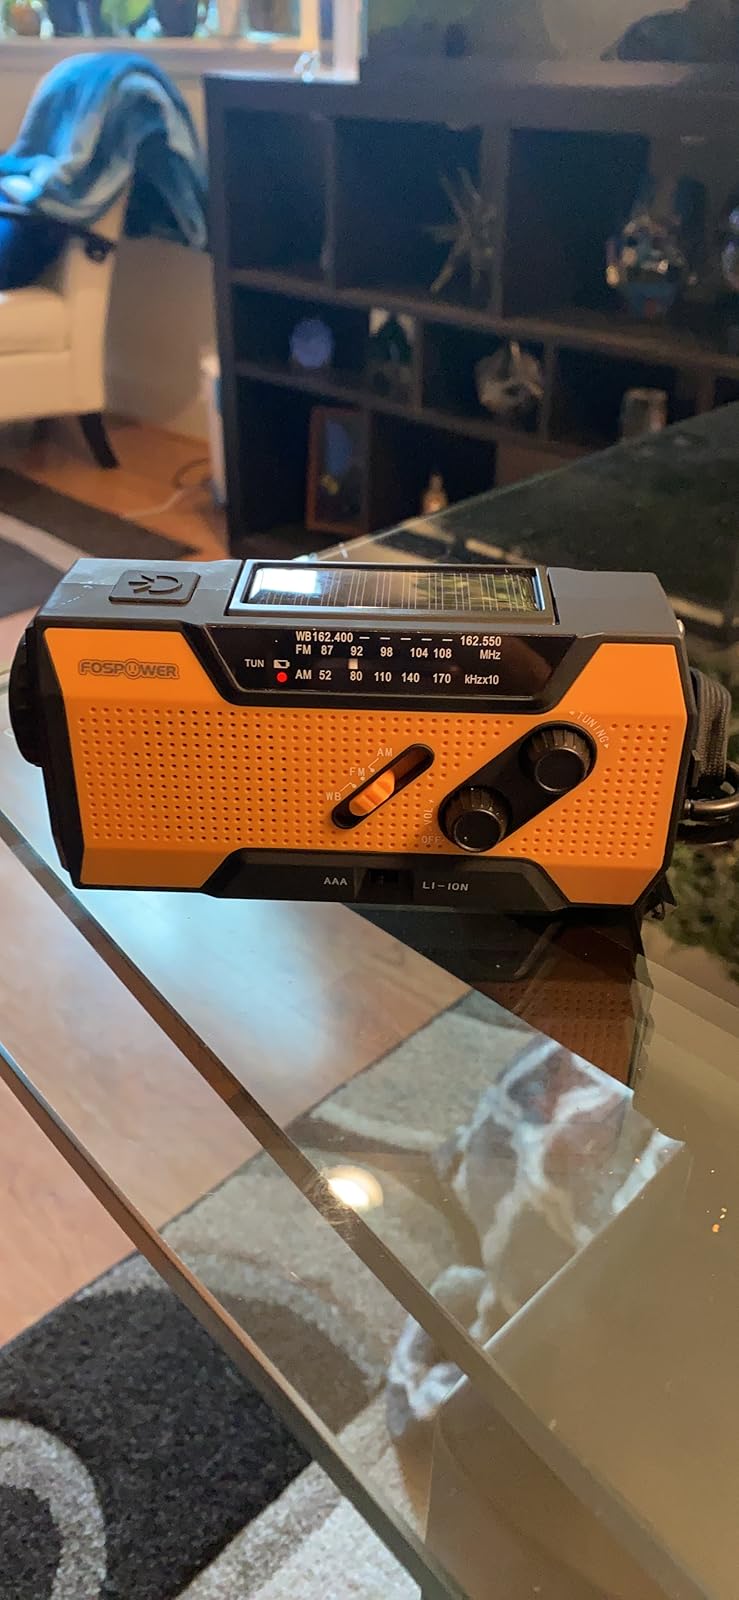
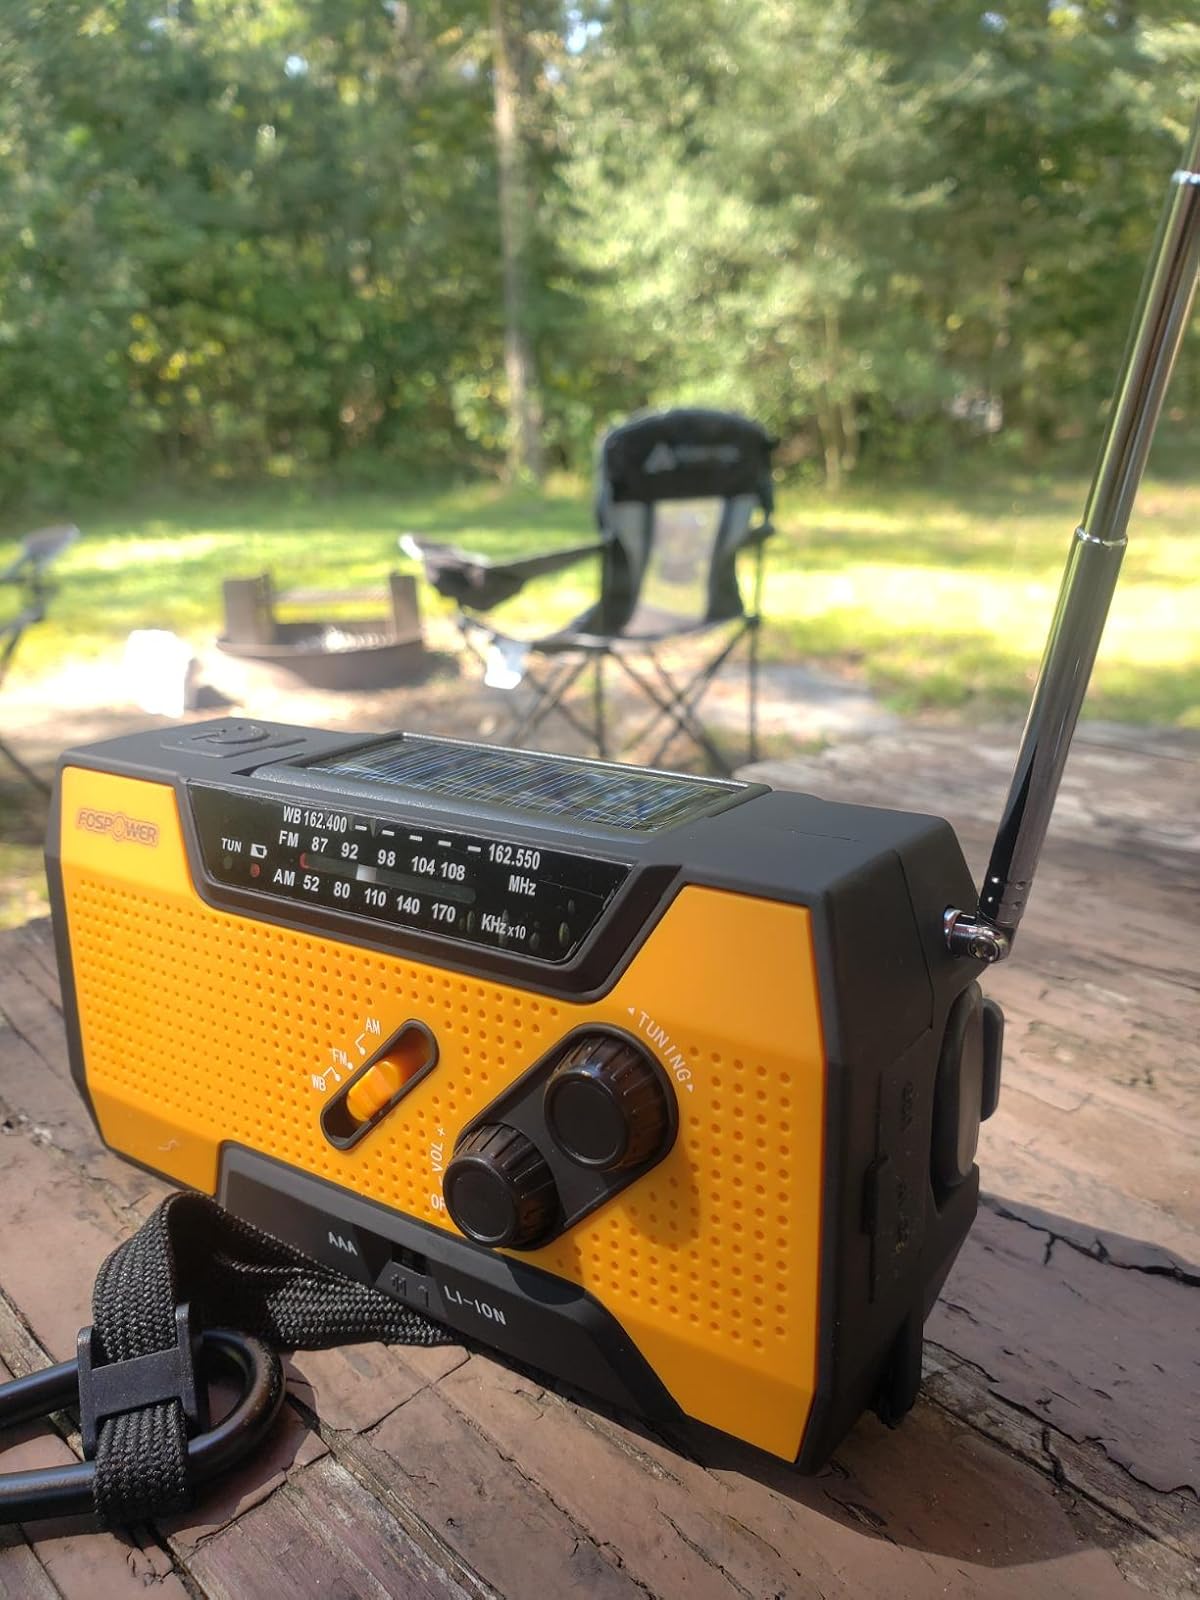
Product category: radio
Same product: yes